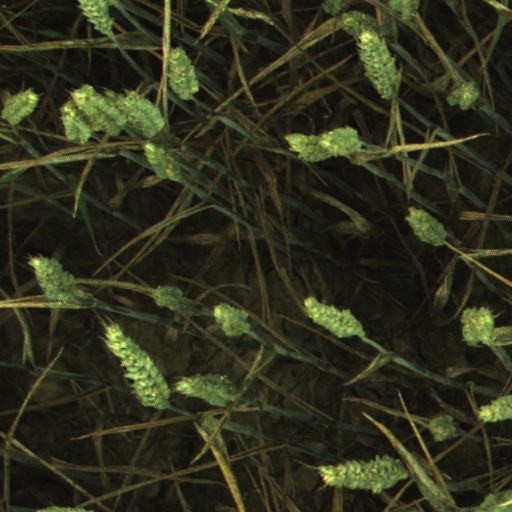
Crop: wheat